Devons Road

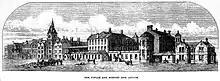
The Poplar and Stepney Sick Asylum in 1871

The Poplar and Stepney Sick Asylum was established in Devons Road in 1868. This institution was renamed St Andrew's Hospital in 1921, after a nearby church that was destroyed in the First World War. It housed a School of Nursing from 1875 to 1991. All its functions were eventually transferred to NHS facilities in Newham, and it was demolished in 2008. In 2010 the site was redeveloped as housing including a smaller health centre.